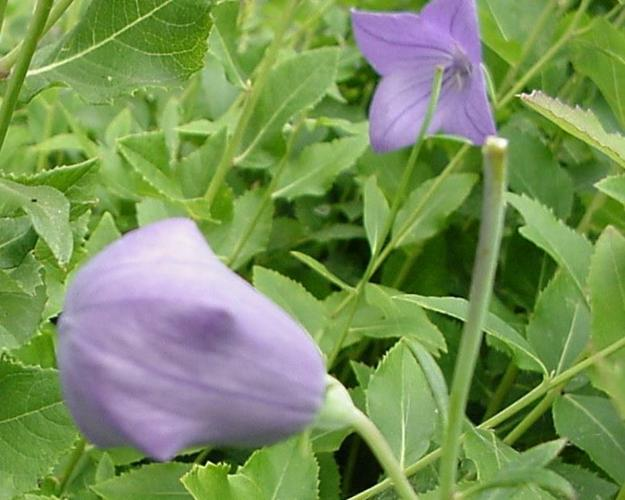
Flower: balloon flower